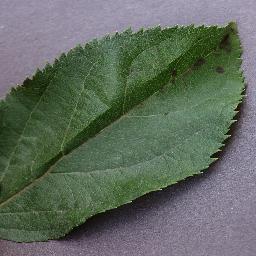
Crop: apple
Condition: scab